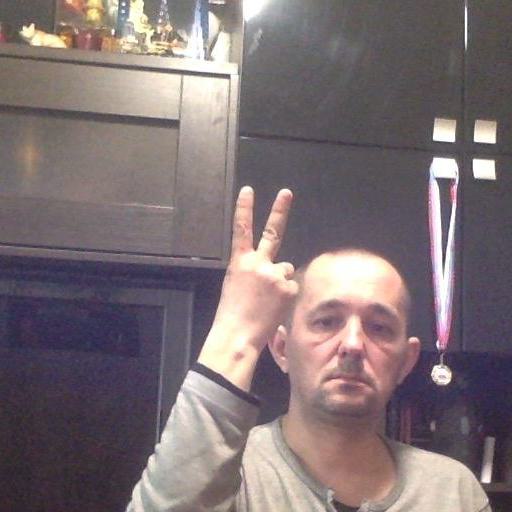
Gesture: peace_inverted